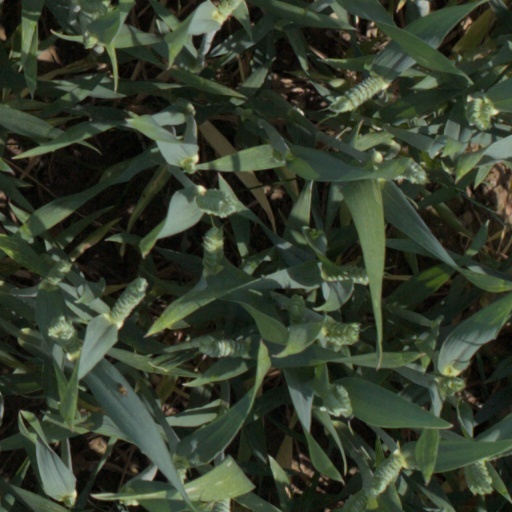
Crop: wheat